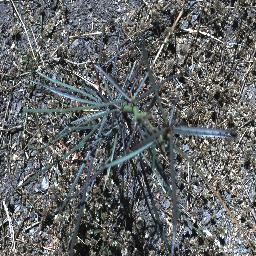
Label: parkinsonia